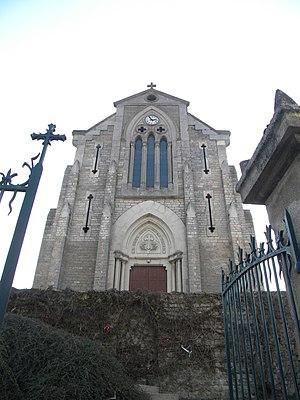
Eglise